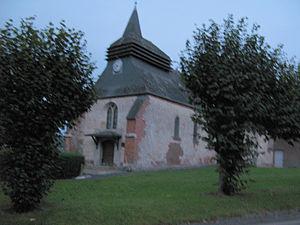
Montloué est une commune française située dans le département de l'Aisne, en région Hauts-de-France.
L'église Saint-Martin de Montloué est une église située à Montloué, en France.
Le nombre, la spécificité et l'intérêt des églises fortifiées de Thiérache dans l'Aisne, principalement, mais aussi dans les Ardennes sont tels que, si plusieurs ouvrages leur ont été consacrés, les Offices de tourisme de ces deux départements ne proposent pas moins, en 2006 par exemple, de 4 à 6 circuits touristiques :